Mohammad-Reza Pour-Mohammadi

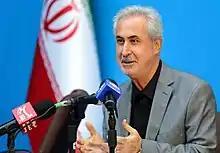

Mohammad-Reza Pour-Mohammadi (born 1958 in Tabriz, East Azerbaijan) is the former governor of East Azerbaijan province, from 2018 to 2021. He was the President of Tabriz University from January 2014 to September 2018 and also from 2002 to 2005 at Reform Government.